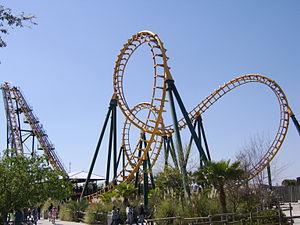
Boomerang est un modèle de montagnes russes conçu en 1982 par Vekoma et devenu un classique. La première version ouverte au public a été construite au parc de Bellewaerde. Le tout premier modèle a été construit à Rafaela Padilla, Mexique en 1982 mais n'a ouvert que deux ans plus tard, après l'ouverture du Boomerang de Bellewaerde.
Le Giant Inverted Boomerang est une version évoluée du modèle Boomerang de Vekoma. Il présente les mêmes figures que ce dernier mais sur une voie inversée, un parcours plus ample et dont les extrémités sont verticales.
Vekoma est un concepteur et constructeur de montagnes russes et autres attractions à sensation dont le siège est basé aux Pays-Bas. La société a développé des attractions allant des imposantes montagnes russes en métal aux grandes roues et aux mad house plus familiales.